Other People (film)

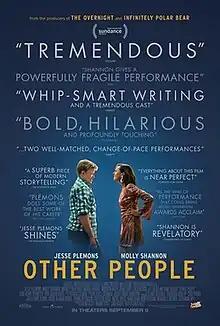
Theatrical release poster

Other People is a 2016 American comedy-drama film written and directed by Chris Kelly in his feature directorial debut. The film stars Jesse Plemons, Molly Shannon, Bradley Whitford, Maude Apatow, Madisen Beaty, John Early, Zach Woods, Josie Totah, and June Squibb. It is a semi-autobiographical look at Kelly's family.